João Grande

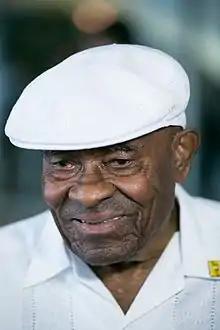
João Grande in 2015

João Oliveira dos Santos (born 15 January 1933), better known as Mestre João Grande, is a Grão-Mestre (Grand Master) of the Afro-Brazilian martial art of capoeira angola who has contributed to the spread of this art throughout the world. He was a student of the "father of Angola", Mestre Pastinha, and has an academy in New York City.